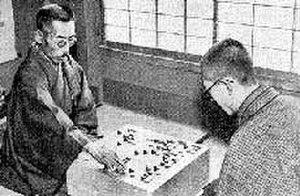
Hon'inbō Shūsai, de son vrai nom Tamura Hoju, également connu sous le nom Tamura Yasuhisa, était un célèbre joueur de go professionnel au Japon.